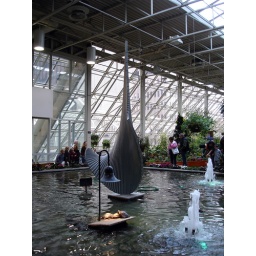
This elegant sculpture sits in the middle of the pond that is home to the many koi fish and turtles.